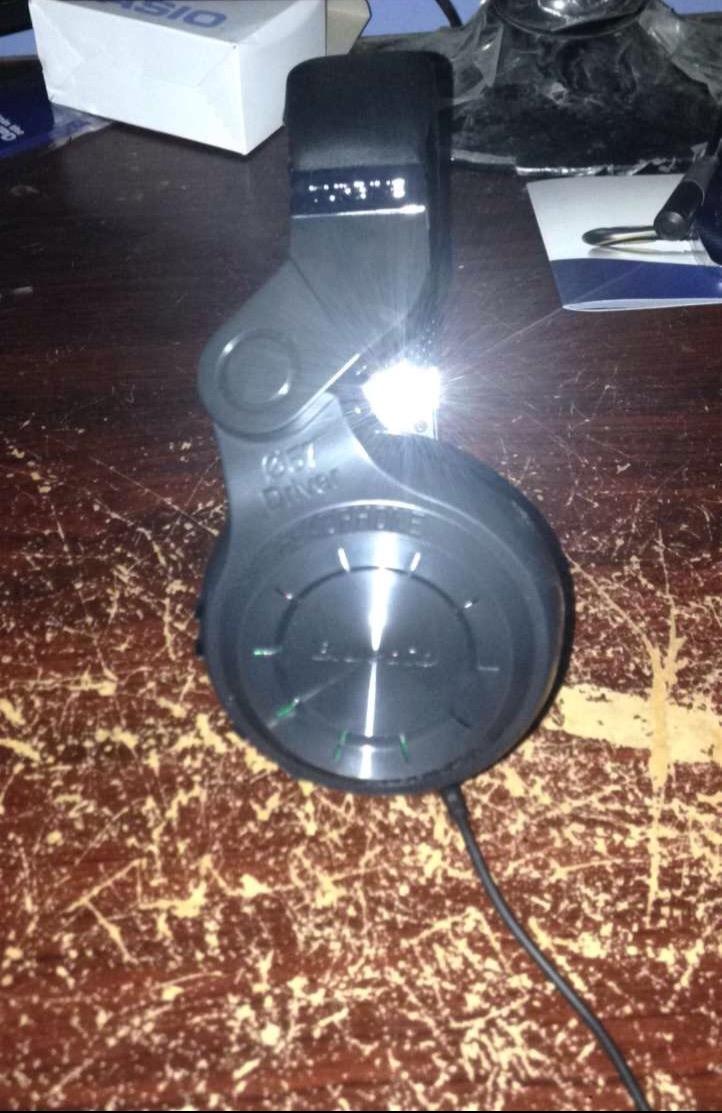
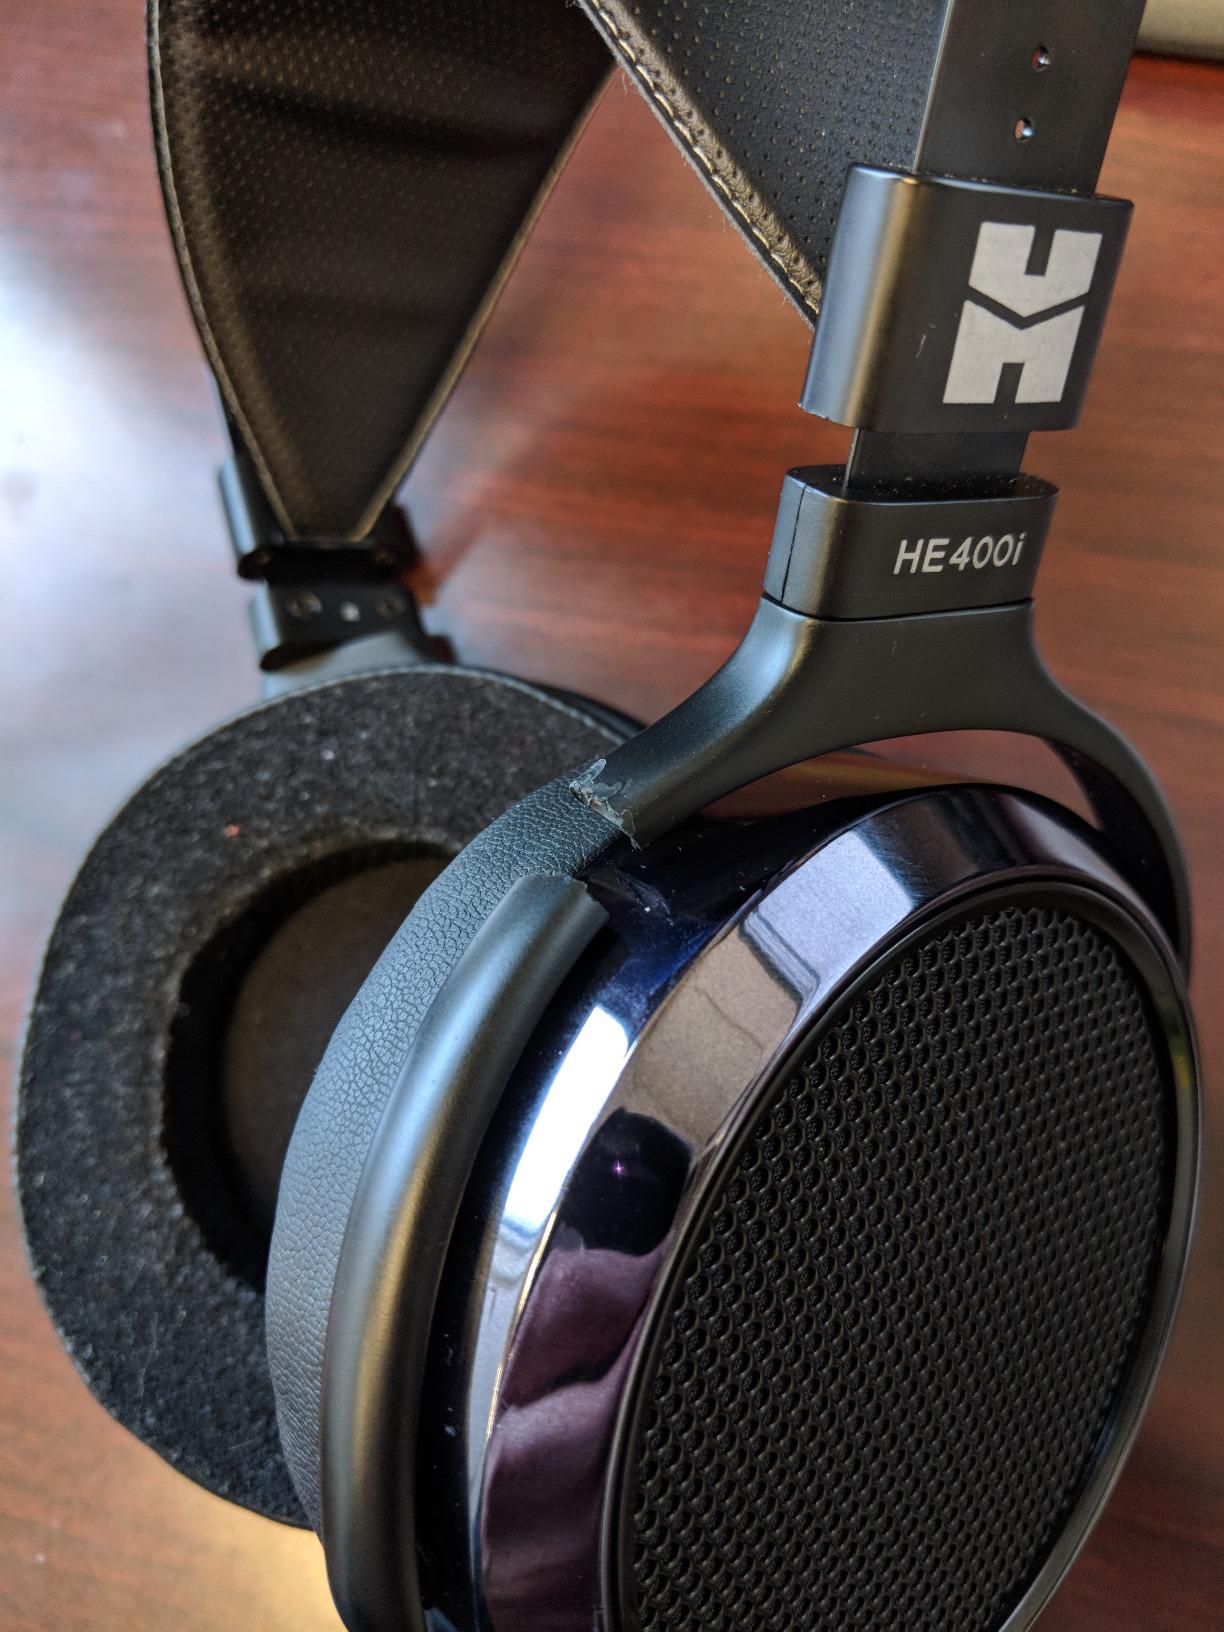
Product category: headphones
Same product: no